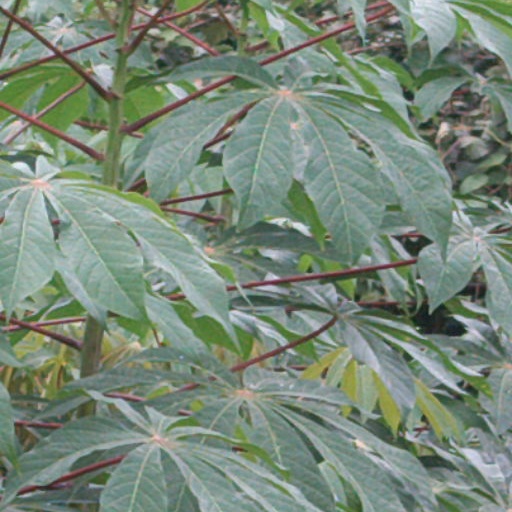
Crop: cassava